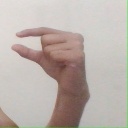
अक्षर: ग